Gemeenlandshuis

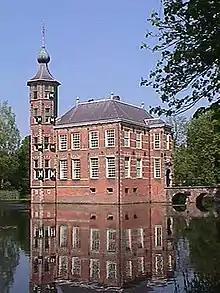
Castle Bouvigne in Breda, a former Gemeenlandshuis

A Gemeenlandshuis, or Waterschapshuis is a building that is (or was formerly used as) the headquarters of one of the Waterboards of the Netherlands.